Carolina Beach Pier

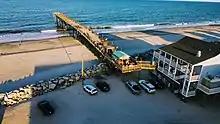
The Pier and pier house

The pier was built in 1946, shortly after the incorporation of Carolina Beach in 1925. The pier was rebuilt after sustaining damage from Hurricane Hazel in 1954. Originally 1,000 feet in length, the pier lost 320 feet after it was damaged by Hurricane Florence in 2018. In 2022 the United States Army Corps of Engineers announced a $20 million project to re-nourish the beaches that would provide protection from erosion and other effects from coastal storms.